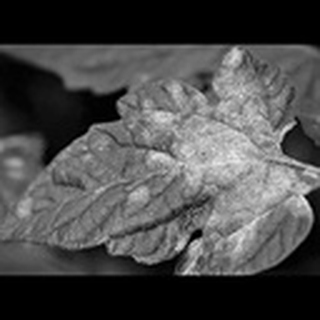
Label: cotton_powdery_mildew